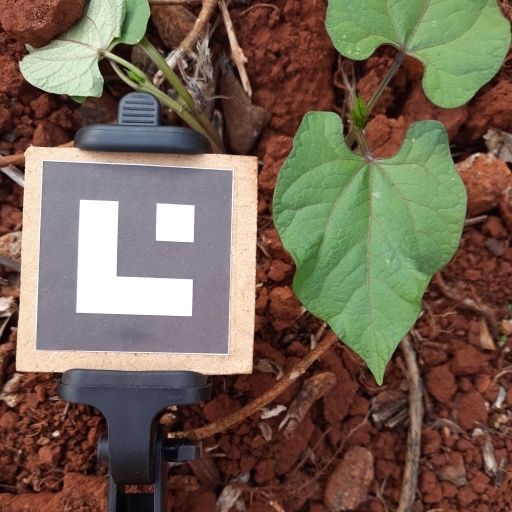
Observations: wavy surface, no eating holes, under cloudy sky